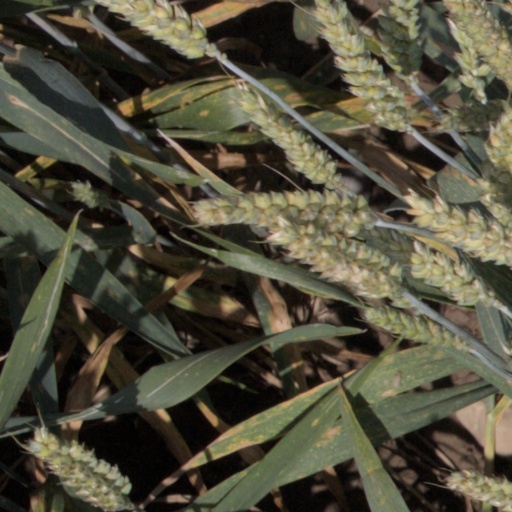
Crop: wheat